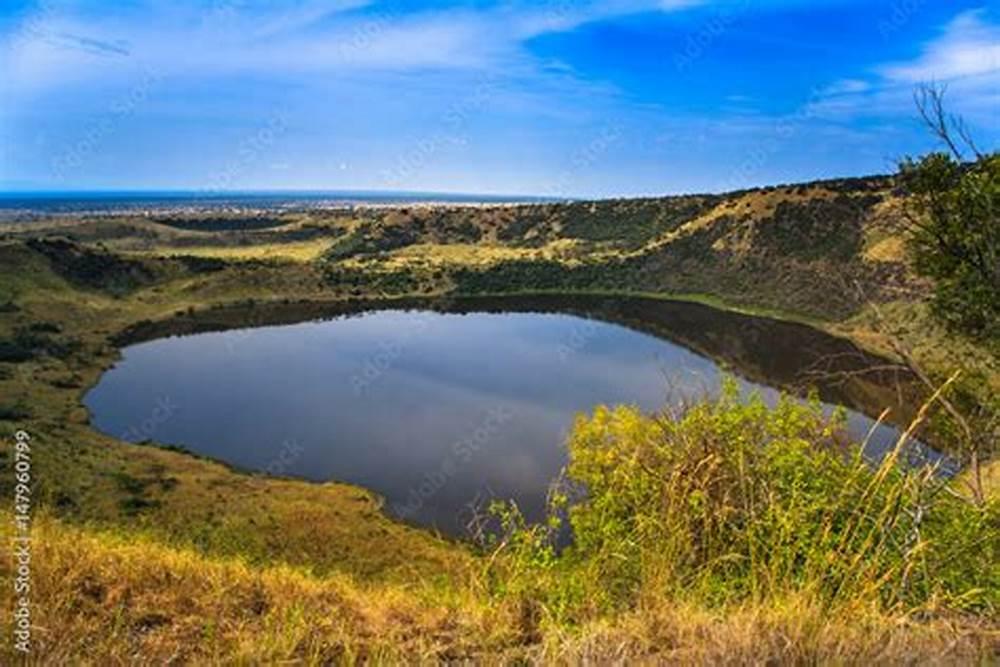
Mandhari asilia ikiwa imezungukwa na miti, mimea pia na bwawa; ikiwa ni muendelezo wa makazi bora kwa samaki, wadudu na wanyama.